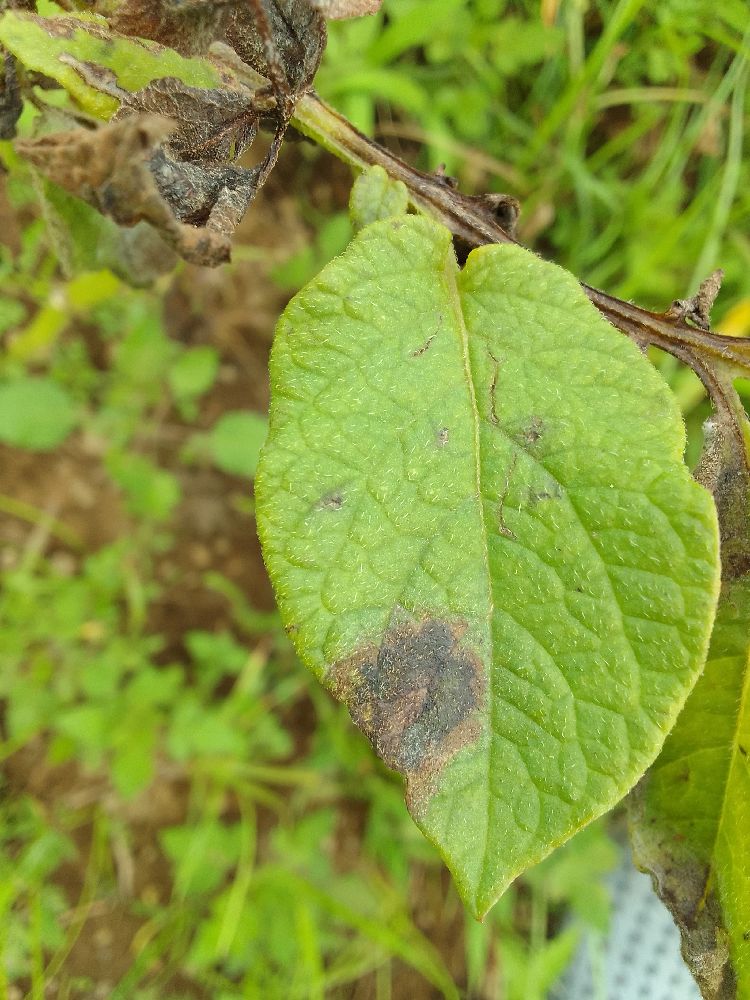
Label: Late blight